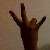
The image shows a hand gesture representing the number 7 in Indian Sign Language.